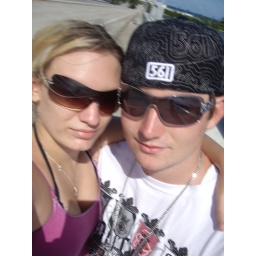
nice sunny day walking over the intercoastal bridge to the beach